Monastery of Sopetrán

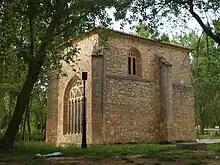
Hermitage

A memorial chapel is located at the hermitage a few hundred yards away from the monastery. Pilgrimages to the well, located under the altar, occur in September.